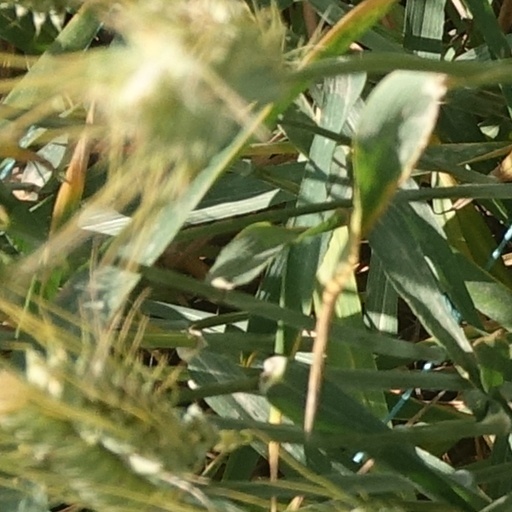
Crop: wheat